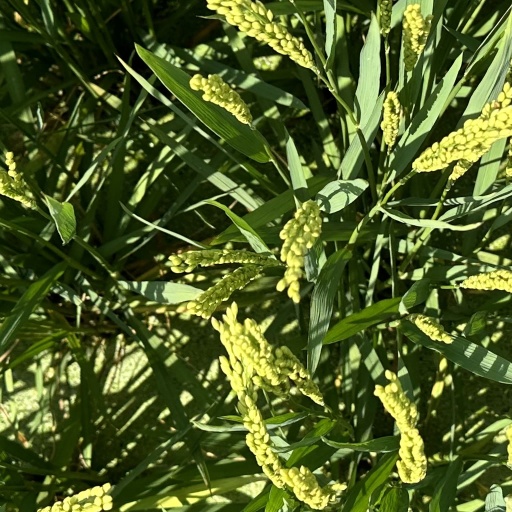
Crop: rice